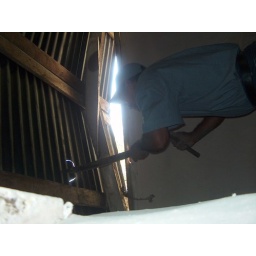
Cutting yhe hole in the roof for the stove pipe. Yet another use for the machete!